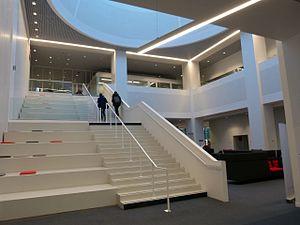
Lilliad Learning Center Innovation, Université de Lille Sciences et Technologies, Cité Scientifique, Villeneuve-D'ascq
LILLIAD Learning Center Innovation est le forum des savoirs à caractère scientifique de l'université de Lille, axé sur l'innovation et inauguré en 2016 au sein du campus de la Cité scientifique.